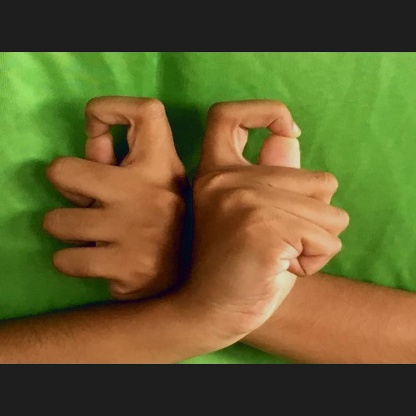
Mudra: Berunda